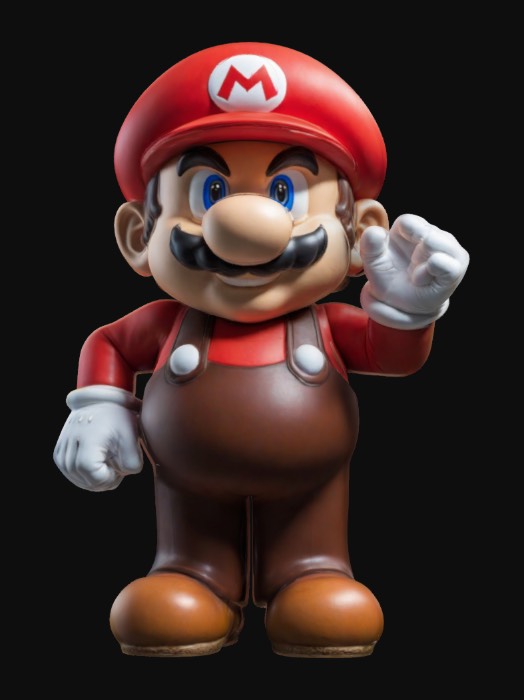
미적 점수 (1~10점): 8